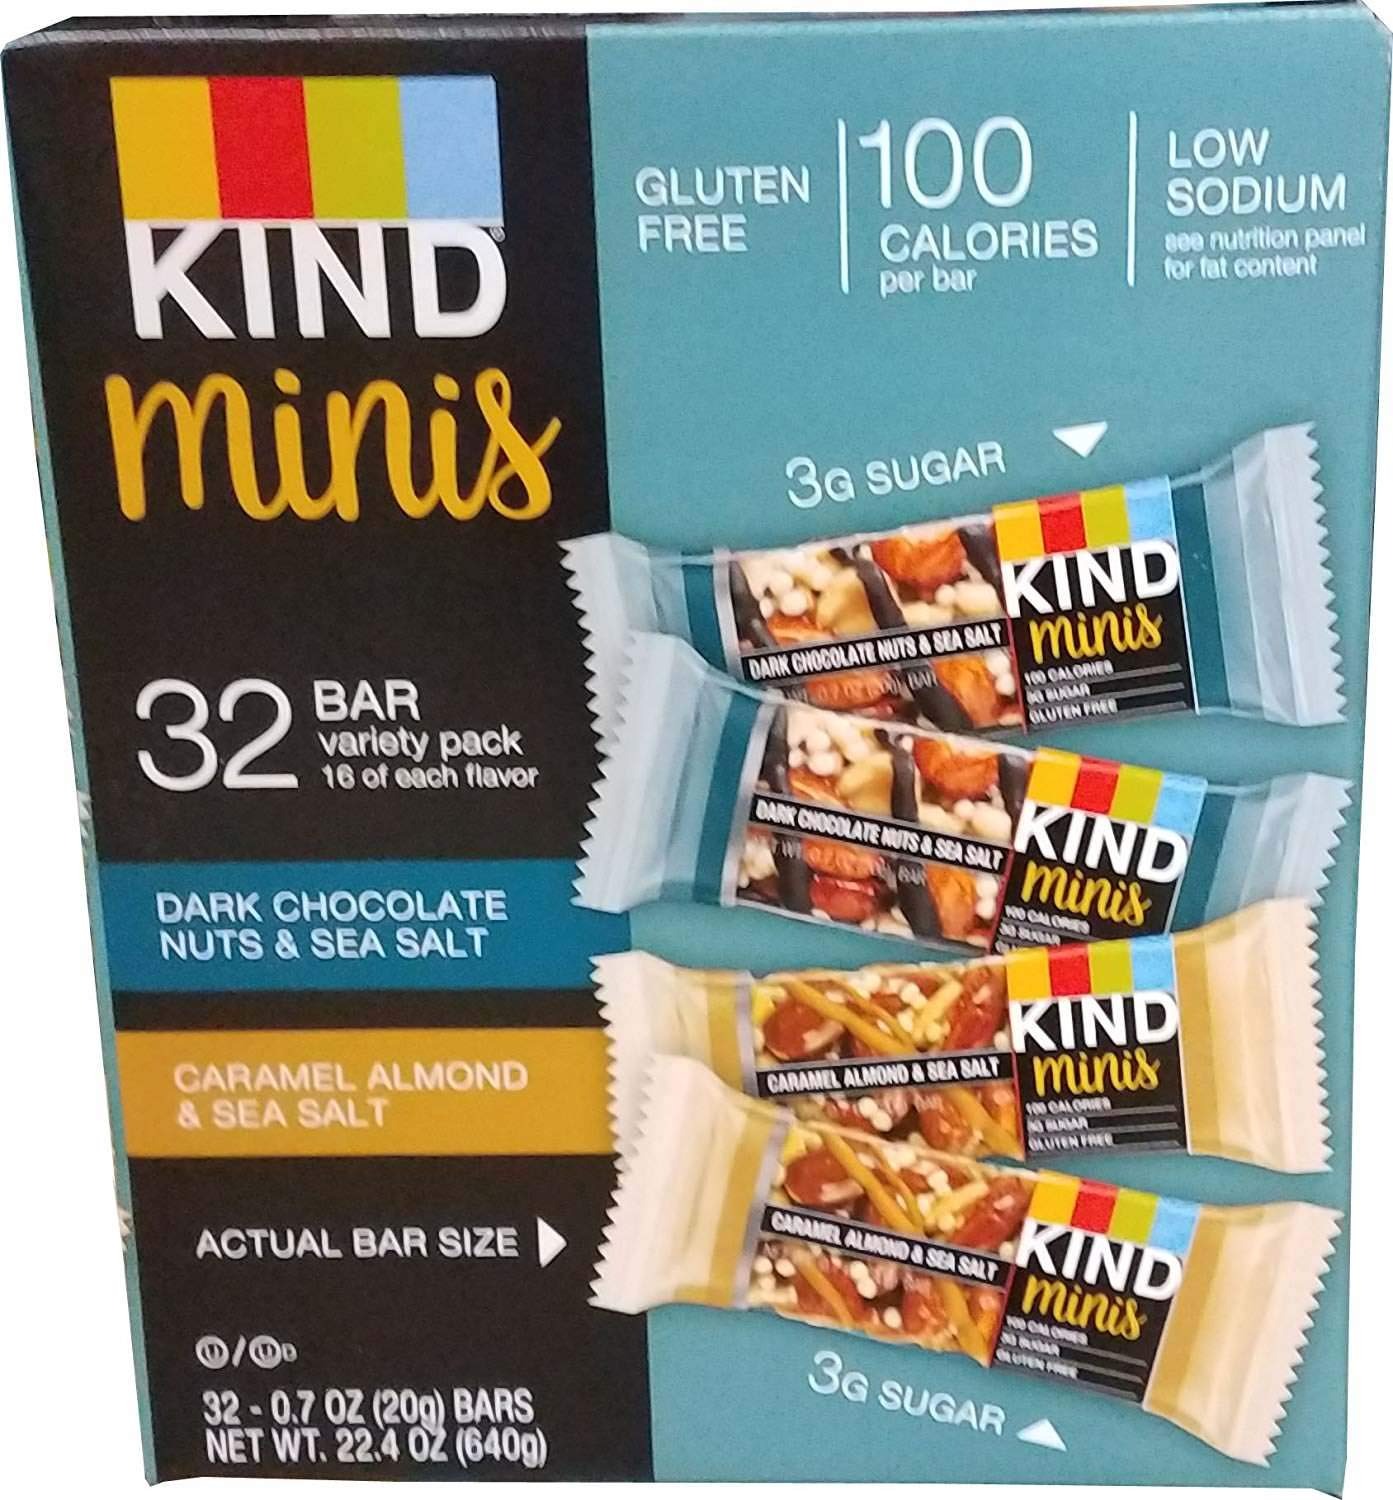
Item Name: Kind Mini Variety Pack, 160 Bars
Value: 112.0
Unit: Ounce

Price: 13.99